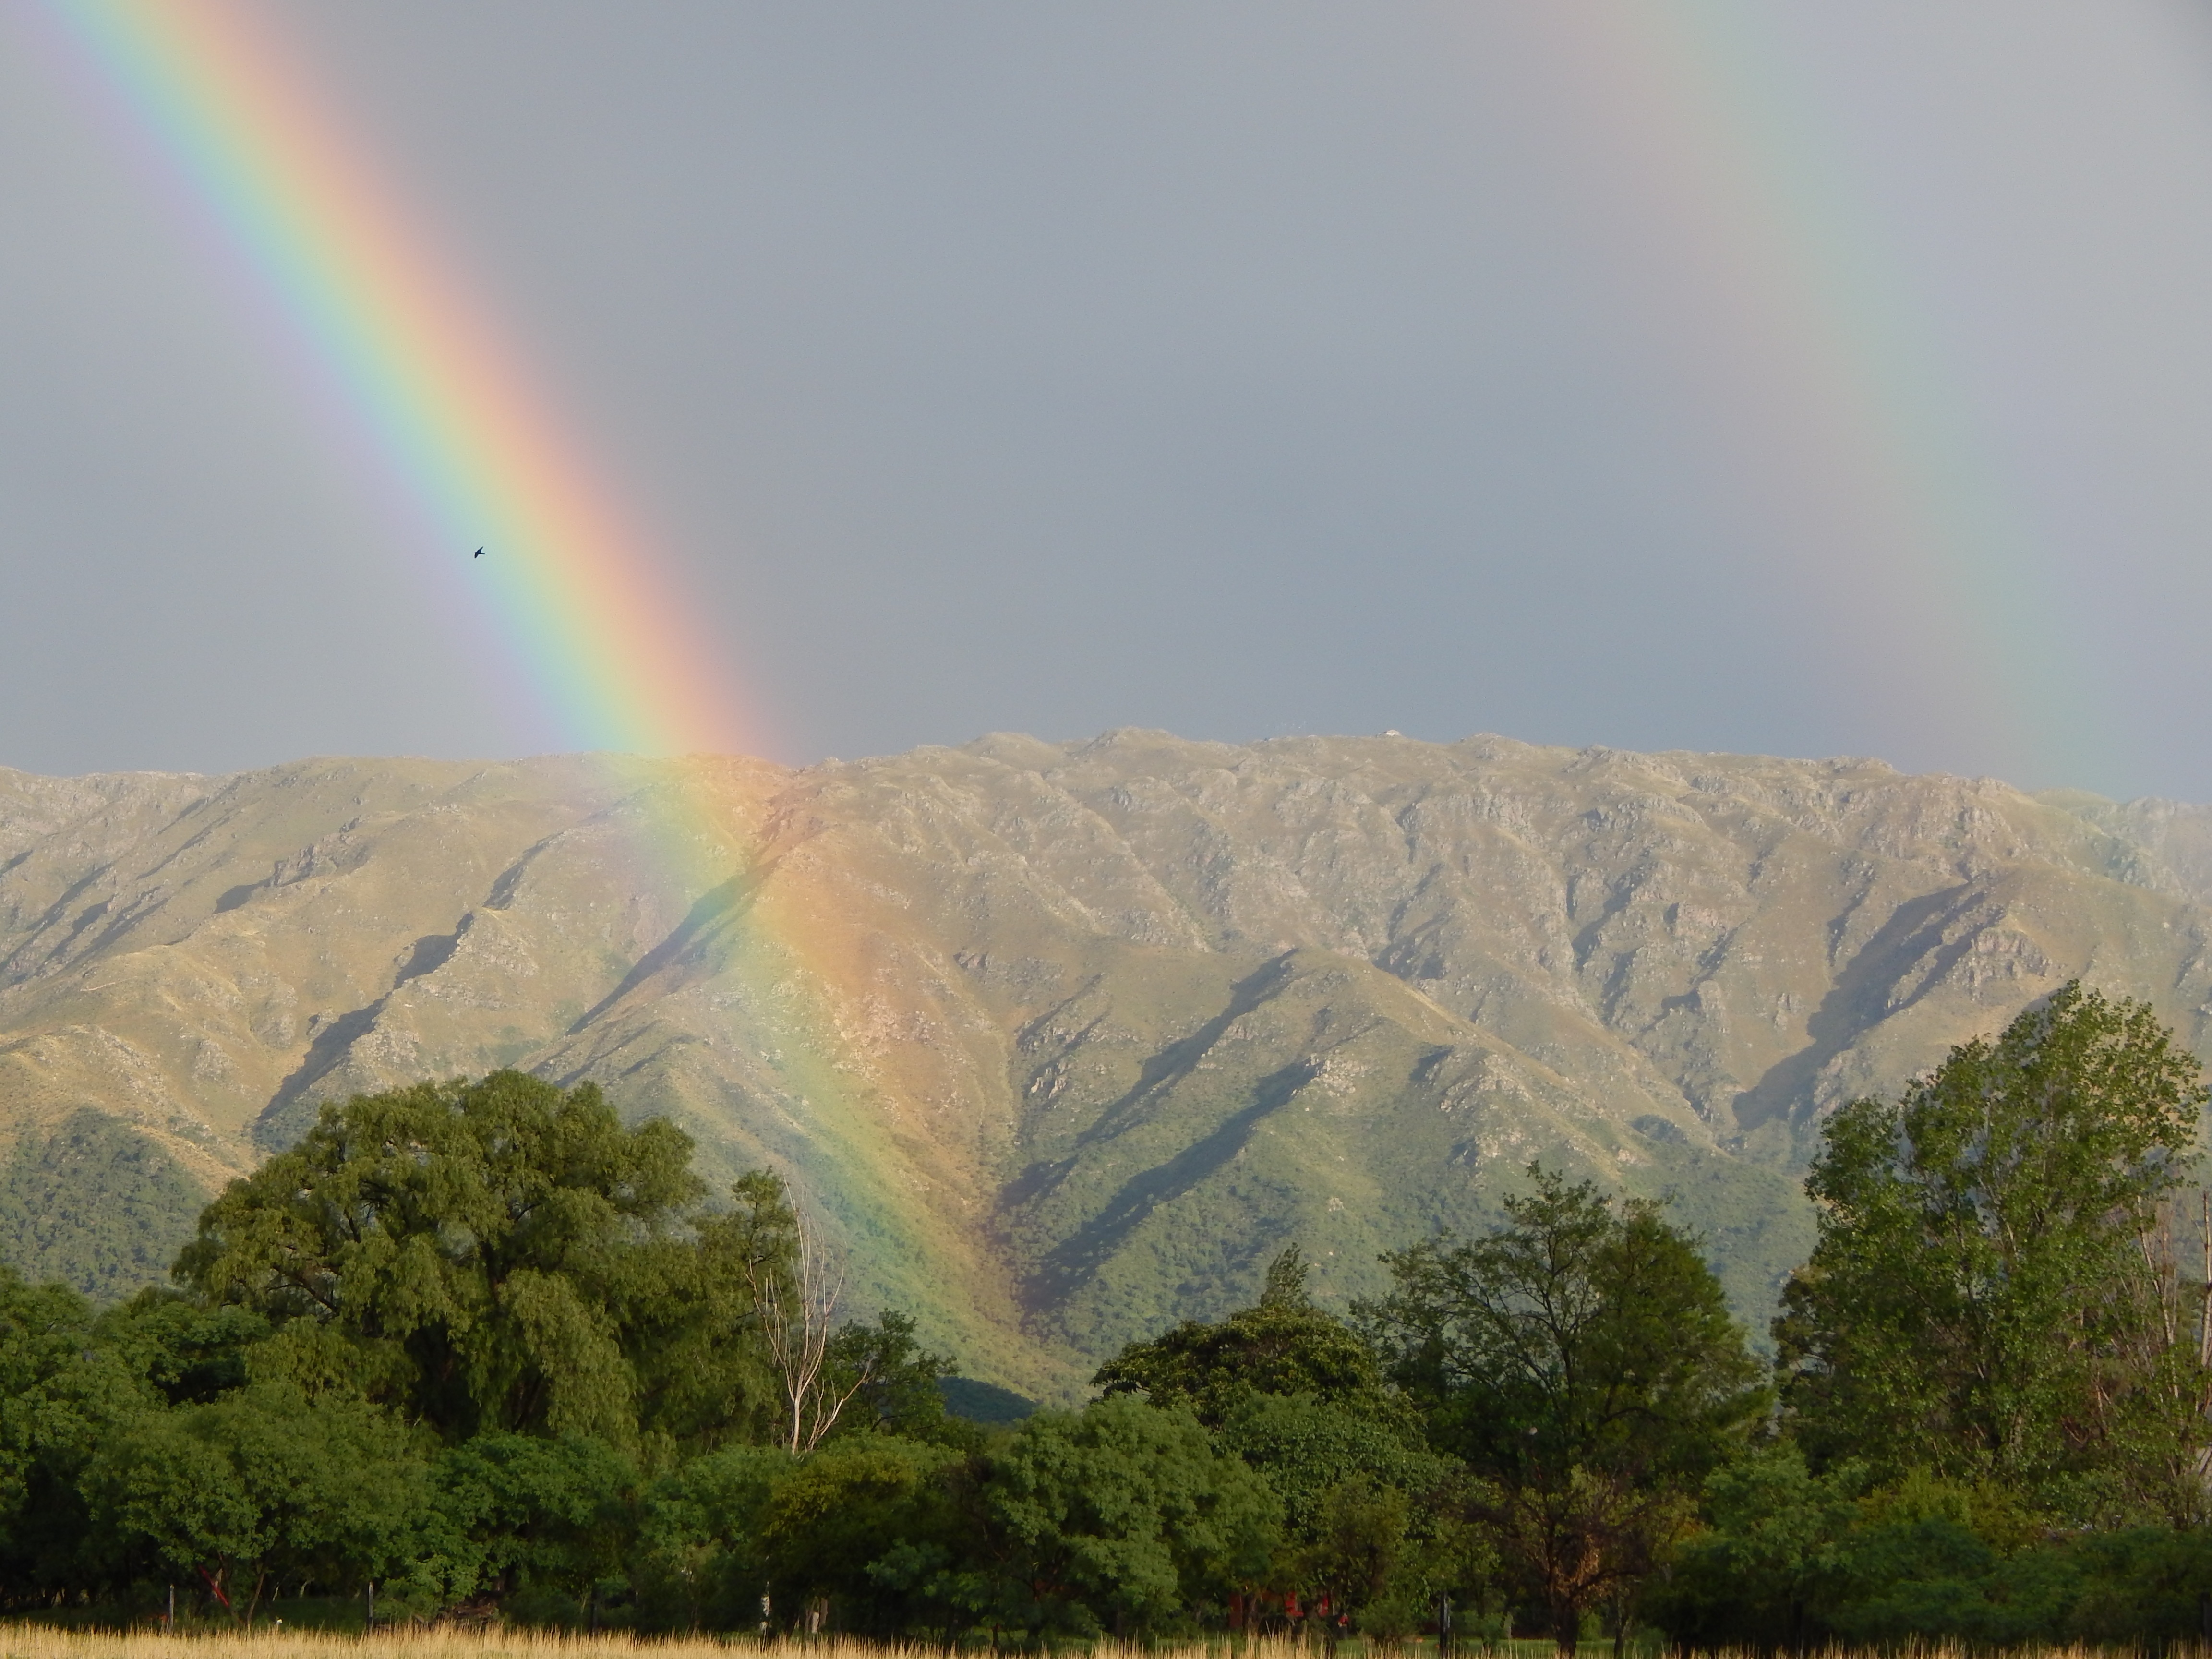
landscape, nature, mountain, hill, valley, mountain range, rainbow, plateau, meteorological phenomenon, atmospheric phenomenon, mountainous landforms